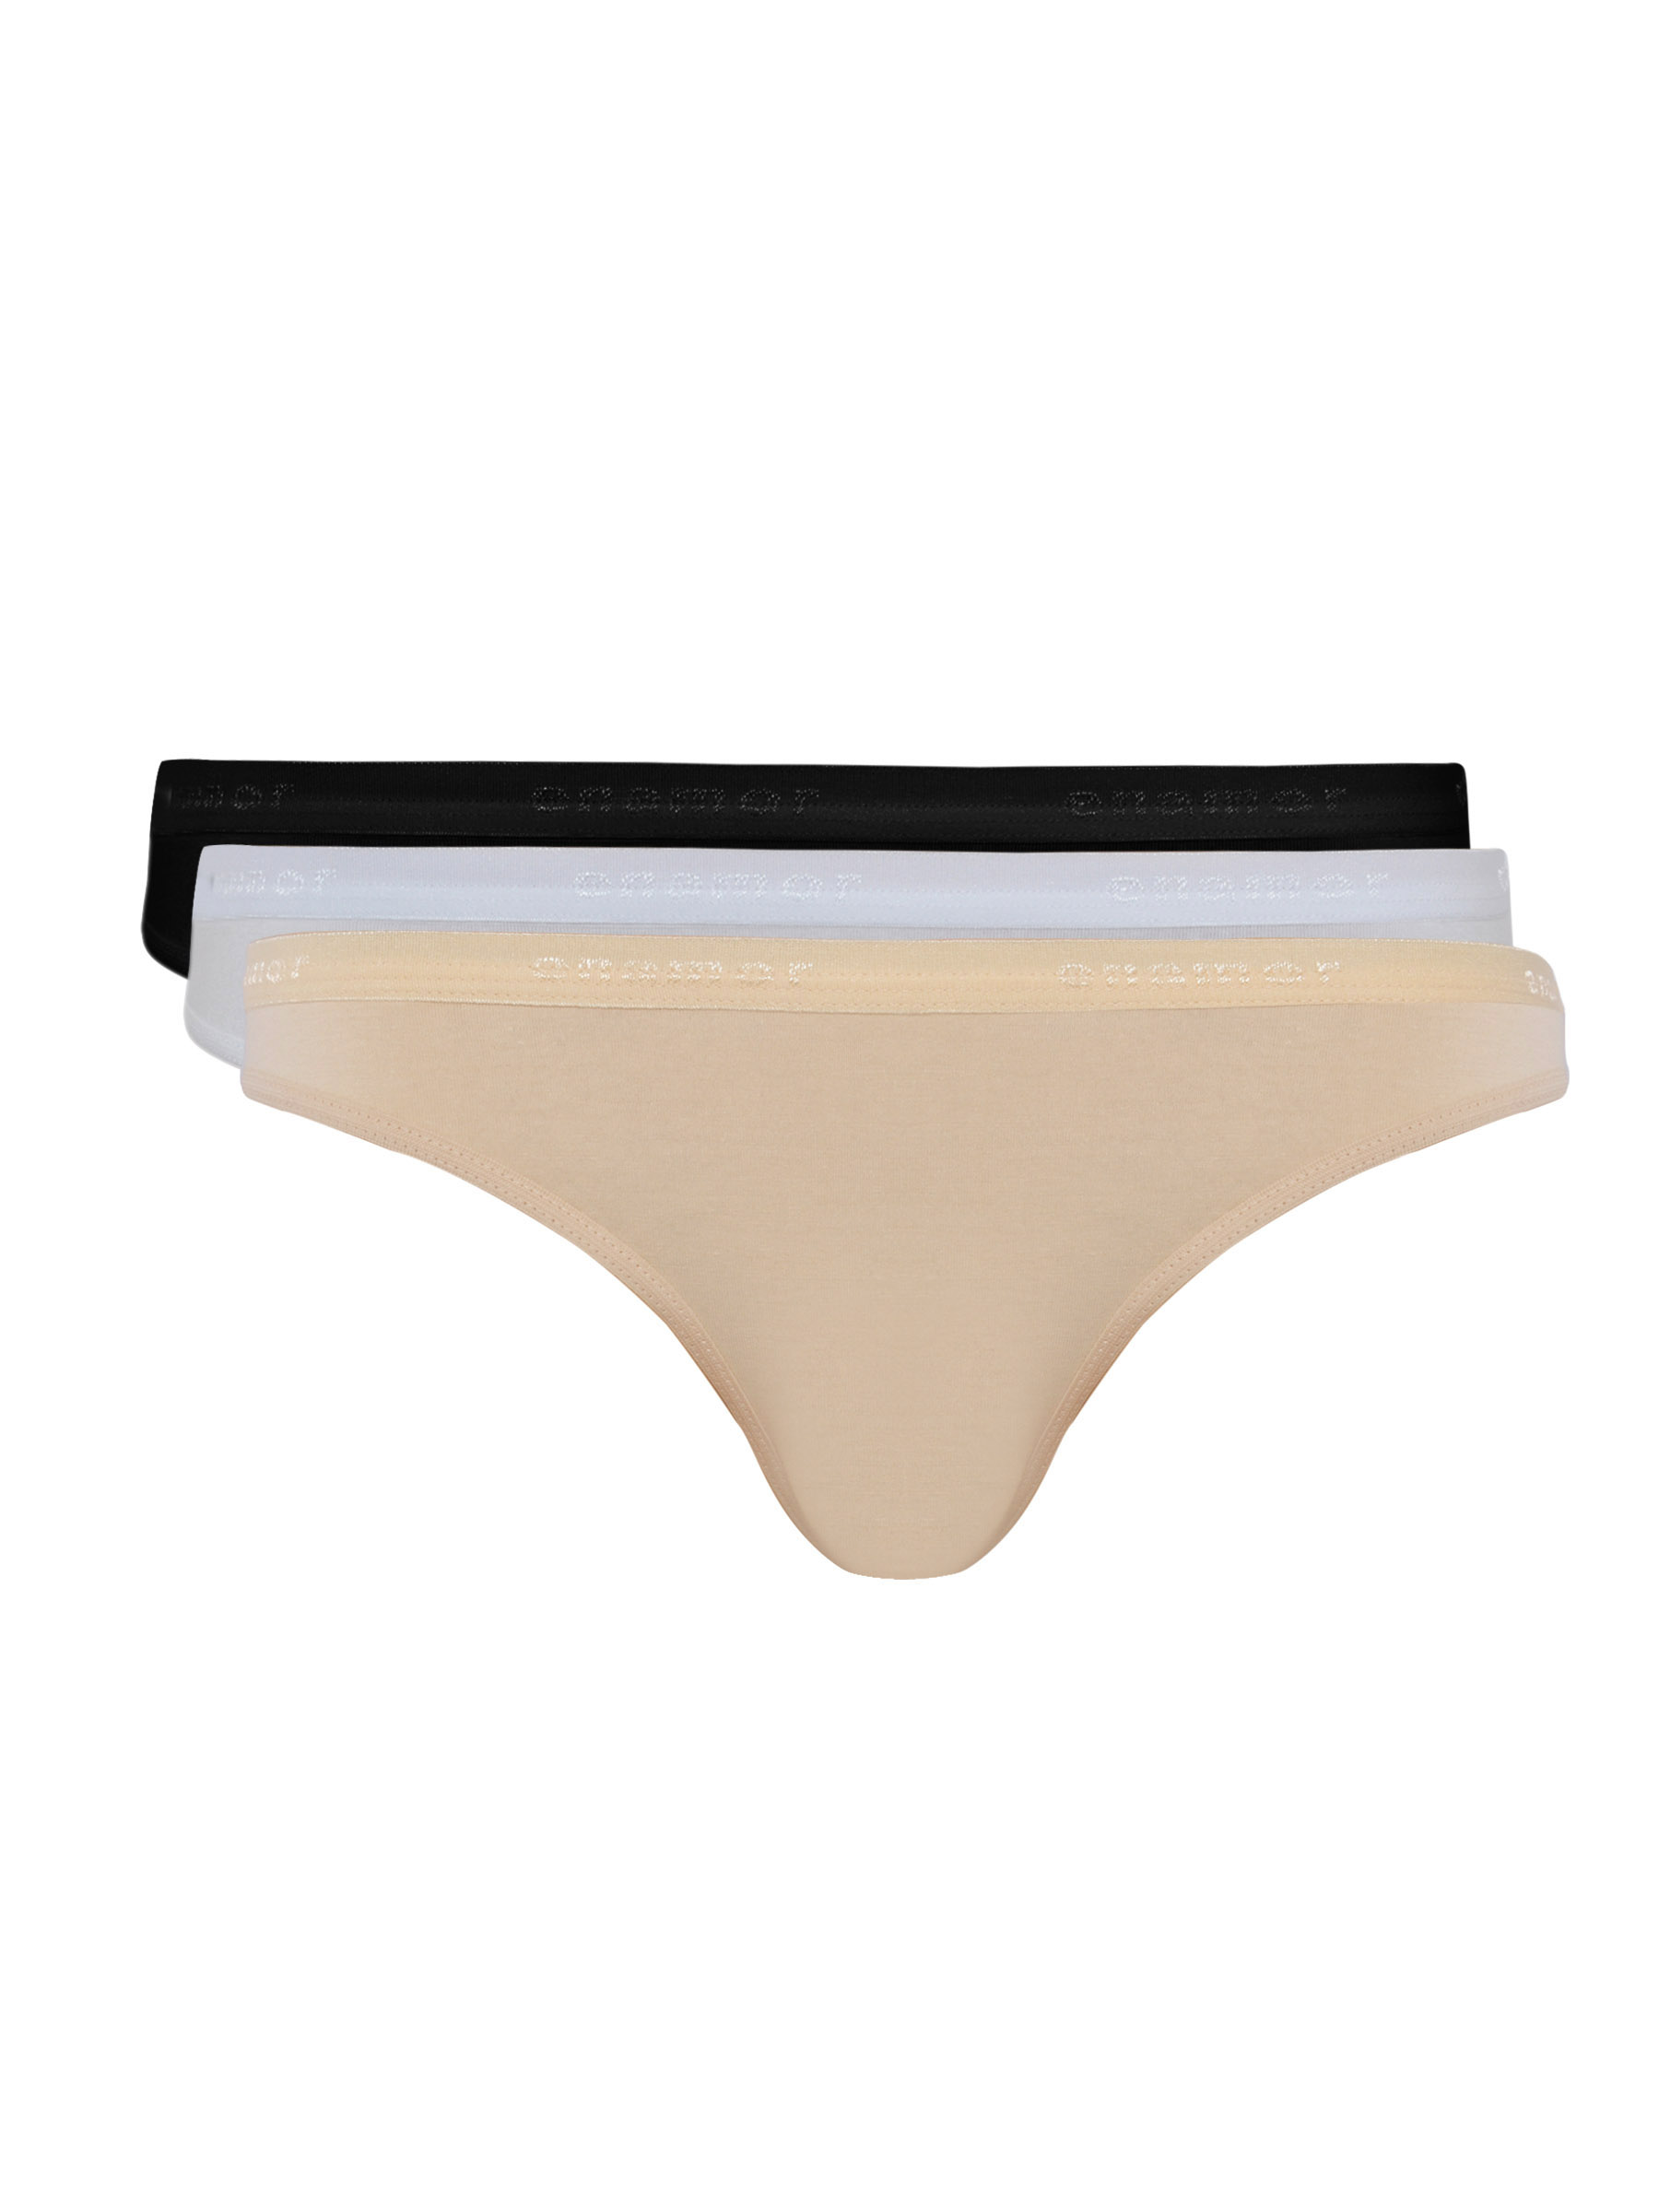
Enamor Women Pack of 3 Briefs
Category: Apparel / Innerwear / Briefs
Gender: Women
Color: White
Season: Summer 2014
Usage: Casual